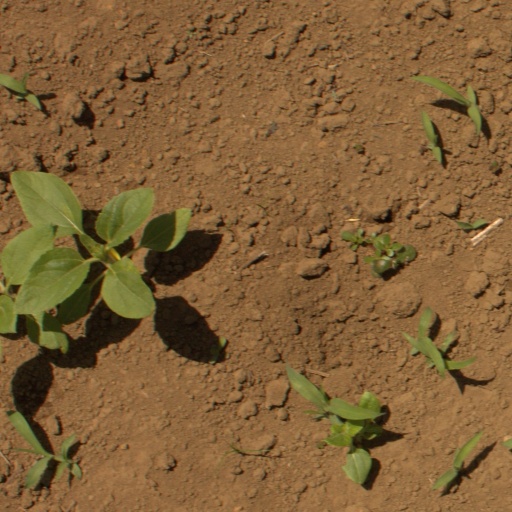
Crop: Jerusalem artichoke